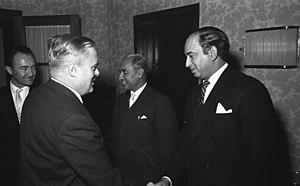
Ali Bhutto, de son nom complet Zulfikar Ali Bhutto est un homme d'État pakistanais, né le 5 janvier 1928 à Larkana dans le Sind et mort pendu le 4 avril 1979 à Rawalpindi. Fondateur du Parti du peuple pakistanais et socialiste, il a été au pouvoir de 1971 à 1977 et est l'une des figures majeures de l'histoire du pays.